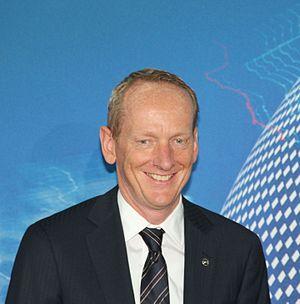
Opel est une entreprise fondée en 1862 et un constructeur automobile allemand depuis 1899, filiale du groupe français PSA depuis 2017
Karl-Thomas Neumann, né le 1ᵉʳ avril 1961 à Twistringen, Basse-Saxe est un homme d'affaires allemand, PDG d'Opel de mars 2013 à juin 2017.